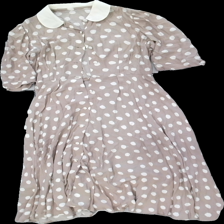
View: front
Type: Dress
Category: Ladies
Brand: Missing
Colors: Beige, White
Material: 100% viscose
Pattern: Dots
Cut: Regular
Season: All
Stains: Minor
Smell: Minor
Holes: Minor
Price range: 50-100
Recommended usage: Export
Comment: troligtvis hemmasydd